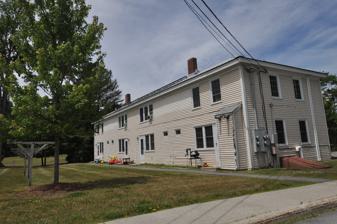
Building: Southview Housing Historic District
Country: United States of America
Year built: 1942
Historic district in Vermont, United States United States historic place Southview Housing Historic District U.S. National Register of Historic Places U.S. Historic district Show map of Vermont Show map of the United States Location 1-107 Stanley Rd., Springfield, Vermont Coordinates 43°17′6″N 72°28′35″W / 43.28500°N 72.47639°W / 43.28500; -72.47639 Area 6.9 acres (2.8 ha) Built 1942 ( 1942 ) Architect Leland & Larsen ; et.al. Architectural style International Style, Colonial Revival NRHP reference No. 07001171 Added to NRHP November 8, 2007 The Southview Housing Historic District encompasses a collection of World War II -era residences on Stanley Road in Springfield, Vermont .  They were built in 1942 to provided housing for workers producing militarily important materials, and have survived with remarkably little alteration since then.  They were listed on the National Register of Historic Places in 2007. Description and history The Southview Housing district is located on the southern side of the town center of Springfield, between South Street and the Black River .  Extending south from Stanley Street's junction with South Street are eighteen wood frame multi-unit residential buildings.  Fifteen are two stories in height, with hip roofs and vinyl siding, while the other three are single-story buildings with novelty siding and gabled roofs.  Most of the buildings on the west side of Stanley Street are arrayed perpendicular to the street, while those on the east side are arrayed parallel to it.  Each building houses either three or four residences, most of which are two-story duplex style units. The development was erected in 1942, after the federal government took the land (a farm at the time) by eminent domain .  They were built to house workers at several of Springfield's precision machinery manufacturers, who were producing equipment critical to the production of military hardware.  It was one of two such developments built by the government in Springfield; the other, called Westview, survives only in significantly altered form. See also Wikimedia Commons has media related to Southview Housing Historic District . National Register of Historic Places listings in Windsor County, Vermont References